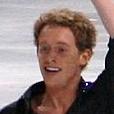
Age: 21